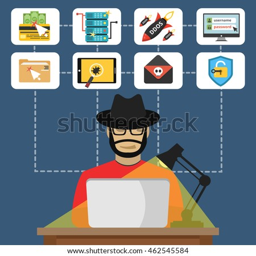
hobby sitting at the desktop and hacking secret data on the laptop .